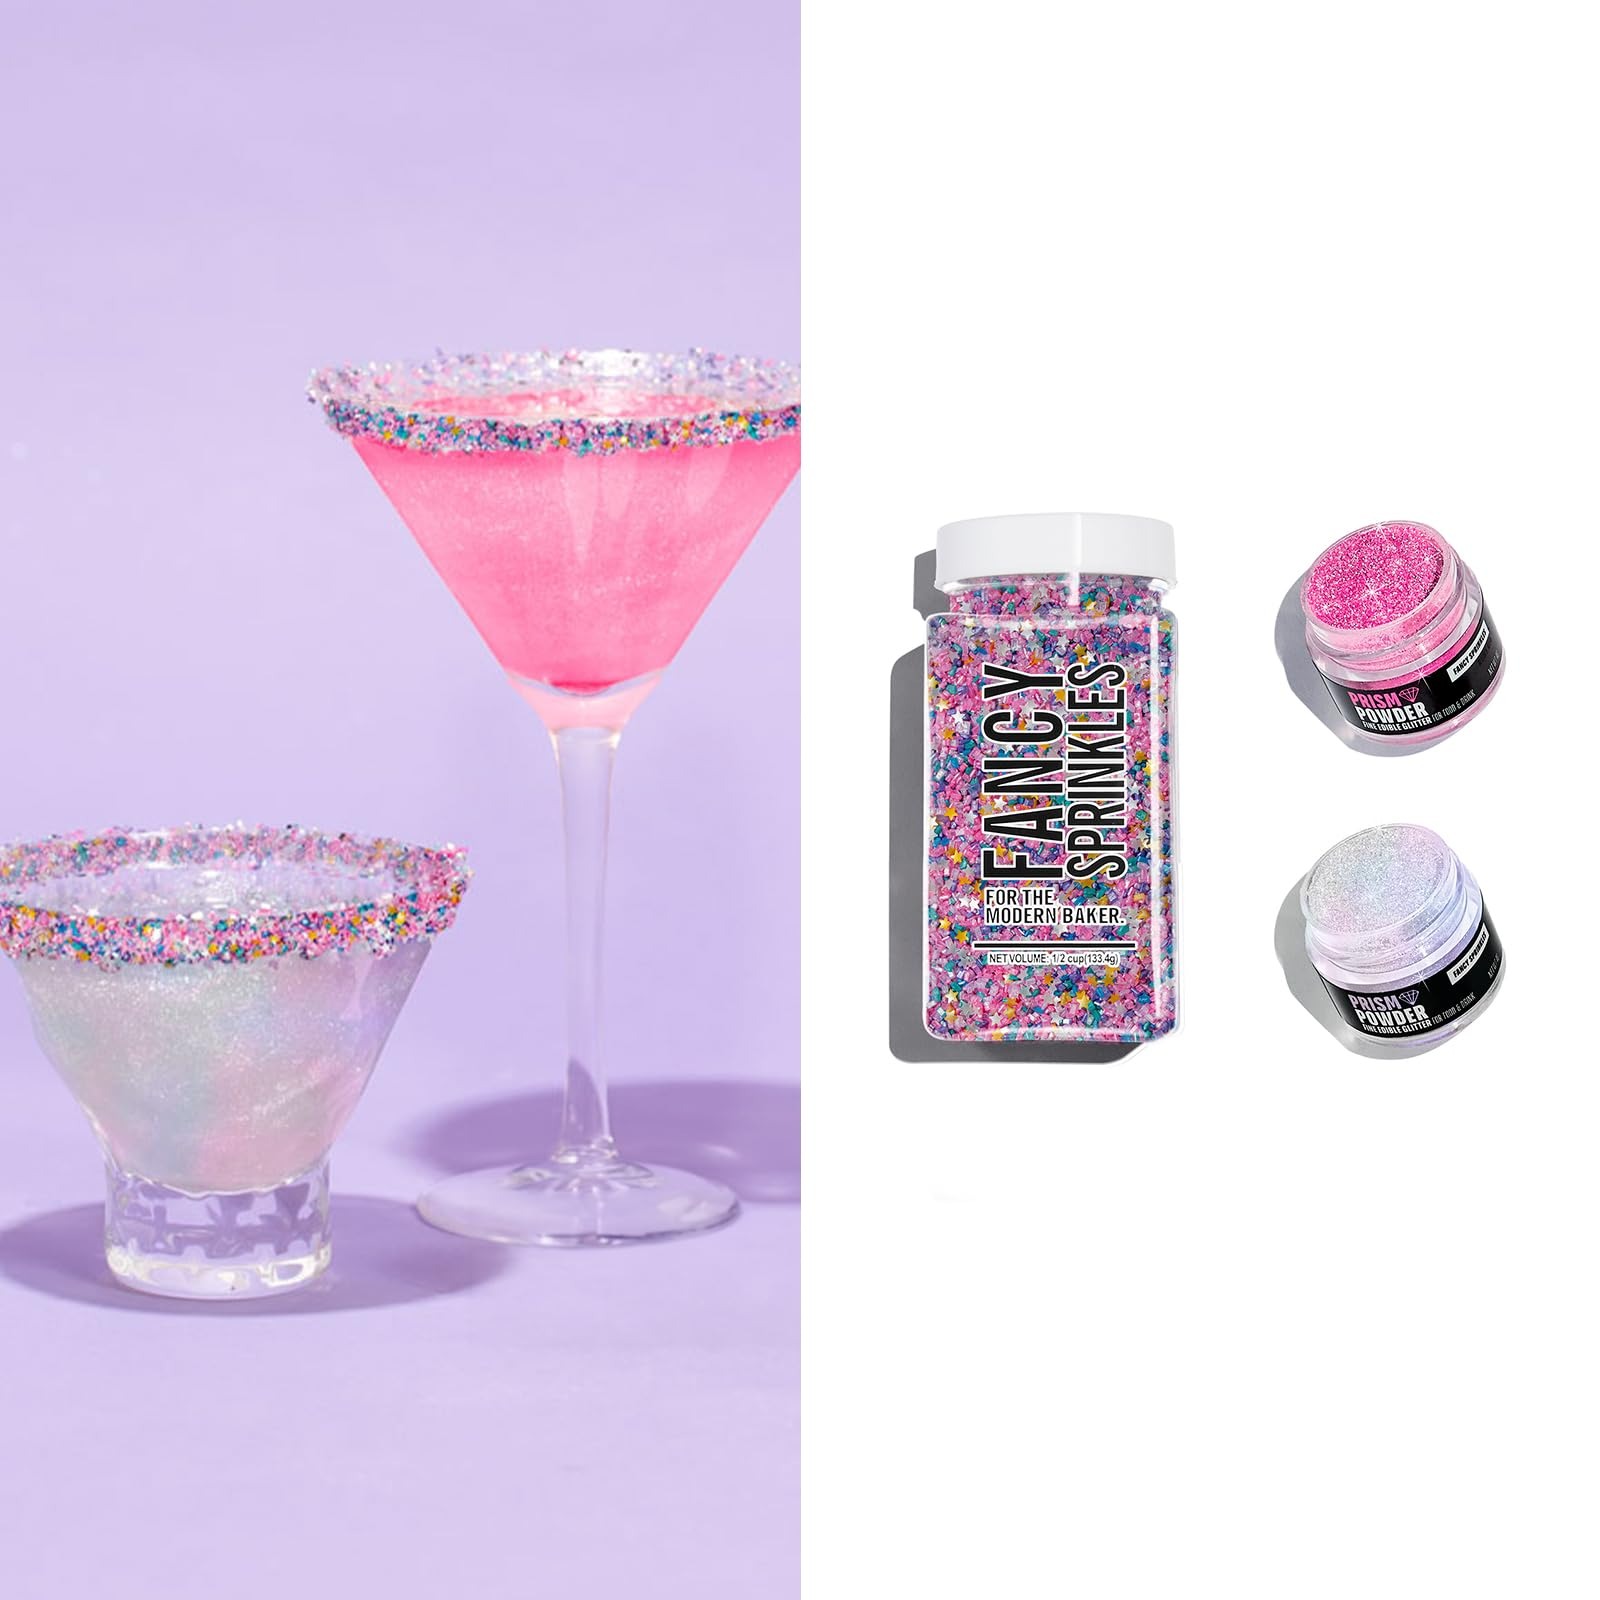
Item Name: Fancy Sprinkles Ibiza Nights Cocktail Kit For Happy Hour, Birthdays, Bachelorette, Gifting, & Celebrations Fancy Sprinkles Prism Powder Edible Glitter Sets
Bullet Point 1: ADD TO ANY DRINK: Rim your glass with Fancy Sugar and add Fancy Edible Glitter to still or carbonated beverages to create a glittery hurricane and dust onto garnishes for a sparkly finish; Enjoy prismatic perfection in champagne, cocktails, wine, beer, sparkling water, and more!
Bullet Point 2: NO TASTE; NO TEXTURE: Odorless, tasteless, and textureless, Fancy Edible Glitter is approved for both food and drink consumption
Bullet Point 3: SIP INTO THE IBIZA NIGHTS: A party sunrise to sunset; Our Ibiza Nights Cocktail Kit celebrates every spontaneous sip you take in Moonstone Iridescent and Tourmaline Pink edible glitter; Rim a glass with Chromatica Fancy Sugar and wear your sunglasses at night, Corey Hart
Bullet Point 4: FANCY COCKTAIL KITS: Happy hour any hour
Value: 1.0
Unit: Count

Price: 16